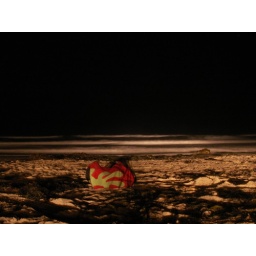
Crumpler bag illuminated by spot-light in front of dark ocean